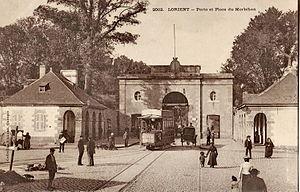
Carte postale ancienne éditée par Collection Villard à Quimper, n°2002
La Compagnie de transport de la région lorientaise, abrégée en CTRL, est un service de transport en commun organisé par Lorient Agglomération, l'autorité organisatrice de la mobilité de l'agglomération de Lorient, desservant l'ensemble de son territoire. Il se compose de 28 lignes régulières et de 4 lignes navales. Le réseau est exploité par délégation de service public à RD Lorient Agglomération, et certaines lignes sont sous-traitées à Transdev CTM, Rougé, Kerjan et Bretagne Sud Autocars, tandis que les liaisons maritimes sont sous-traités aux Bateaux-bus de la Rade de Lorient, filiale de Finist'mer. Le réseau dessert actuellement les 25 communes de Lorient Agglomération, soit un peu plus de 200 000 habitants. Une des particularités de ce réseau est qu'il s'étend également sur la mer, pour relier les deux rives que sépare la rade de Lorient, ainsi que d'effectuer des dessertes internes à l'île de Groix.
Le réseau de tramway de Lorient est un ancien réseau de tramway urbain desservant la ville de Lorient, dans le Morbihan, et suburbain, grâce à deux branches s'étendant vers Guidel à l'ouest et Hennebont à l'est. Il a fonctionné de 1901 à 1937.
Les remparts de Lorient sont une série de fortifications construites autour de la ville de Lorient en France à partir de 1744, et détruites en 1934